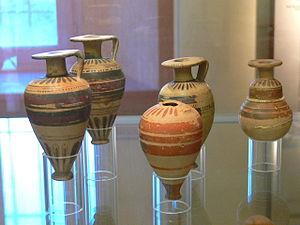
Le Musée archéologique du territoire de Populonia se trouve sur la commune de Piombino, située dans la province de Livourne, en Toscane.